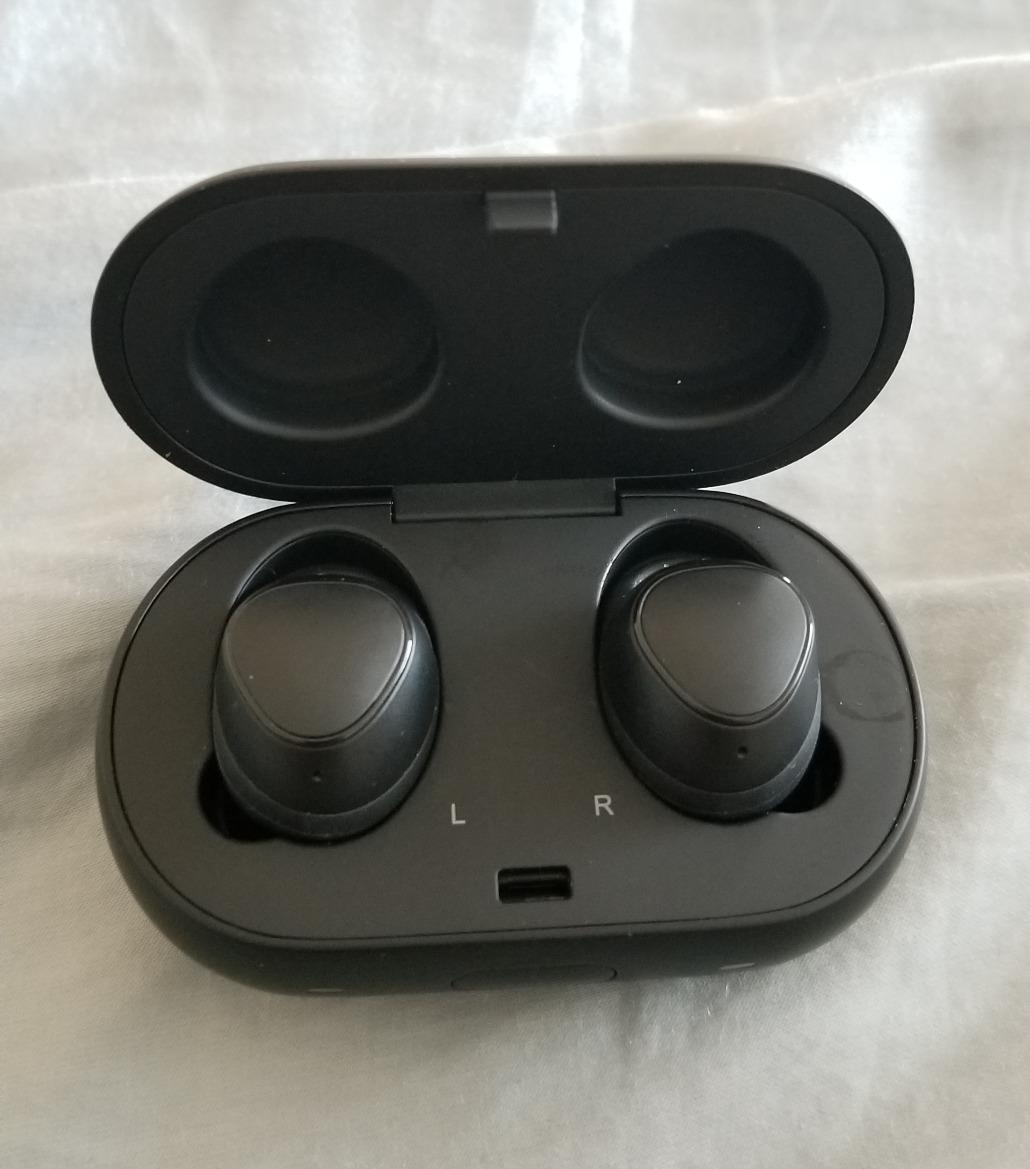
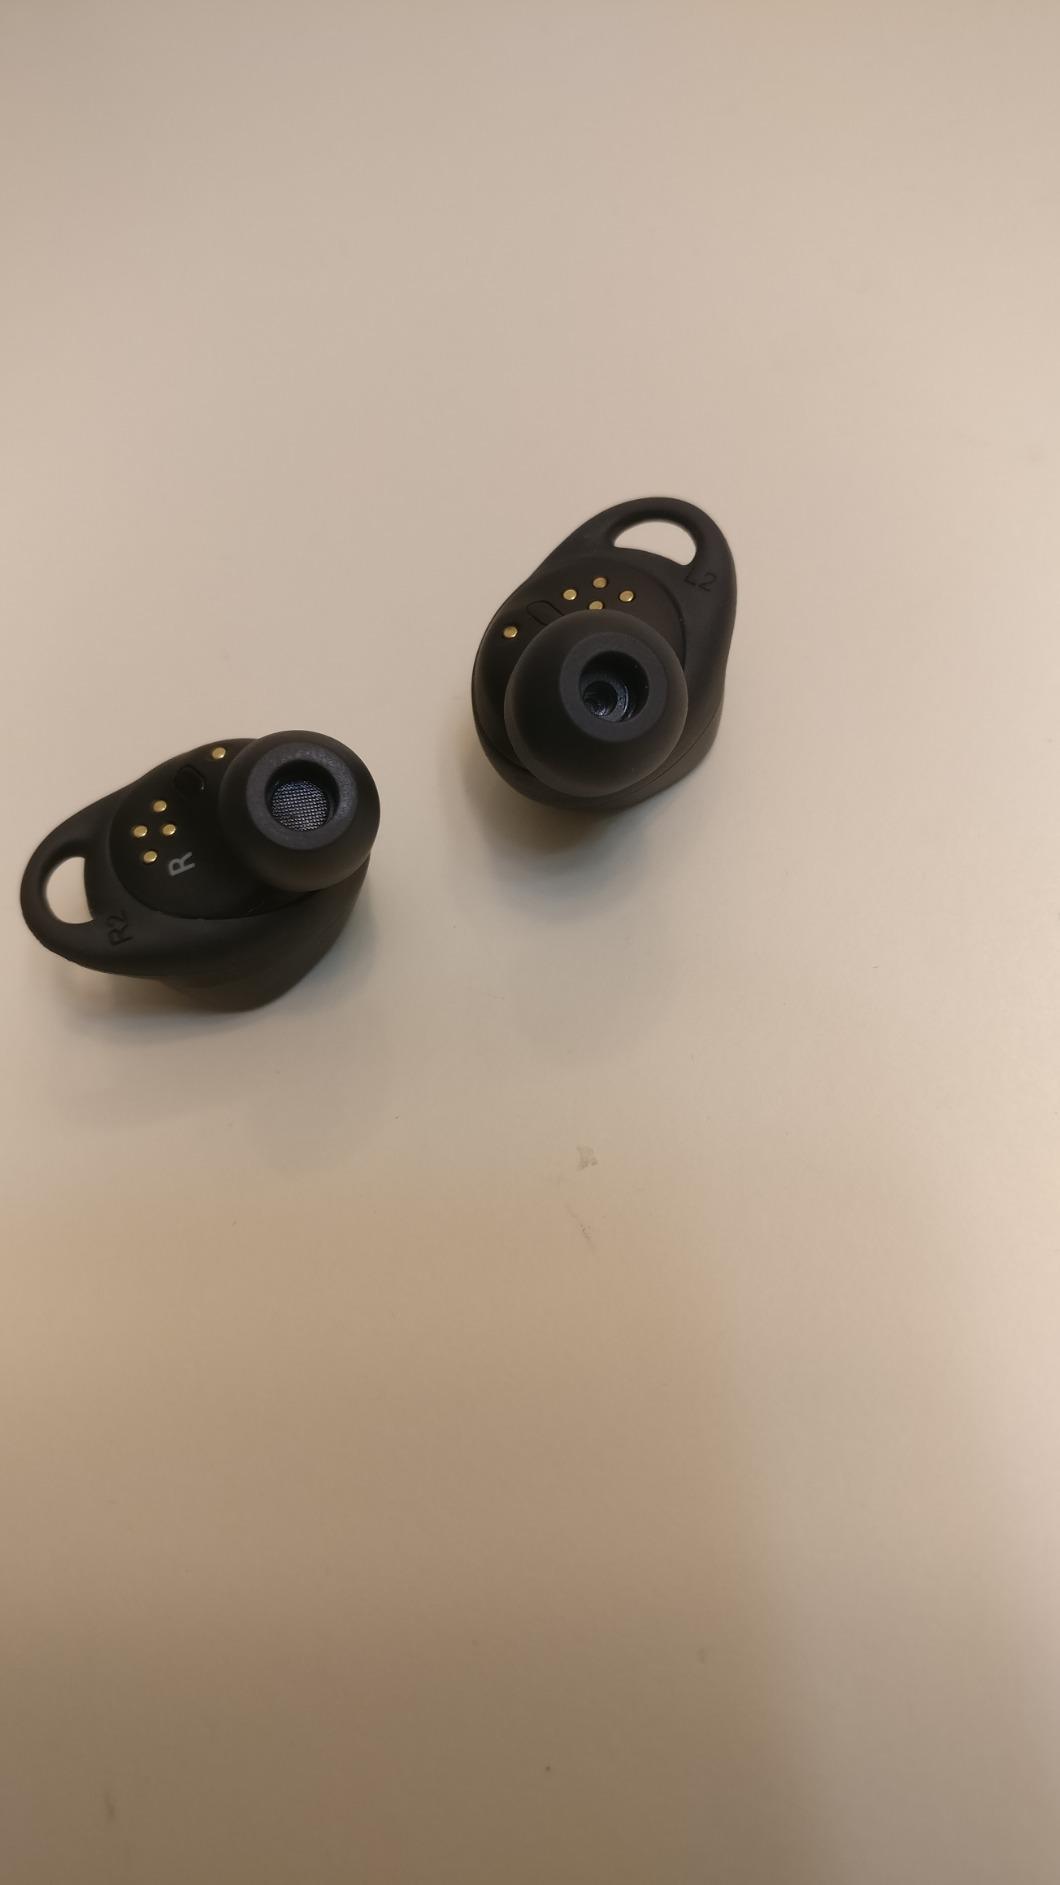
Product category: earbuds
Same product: yes